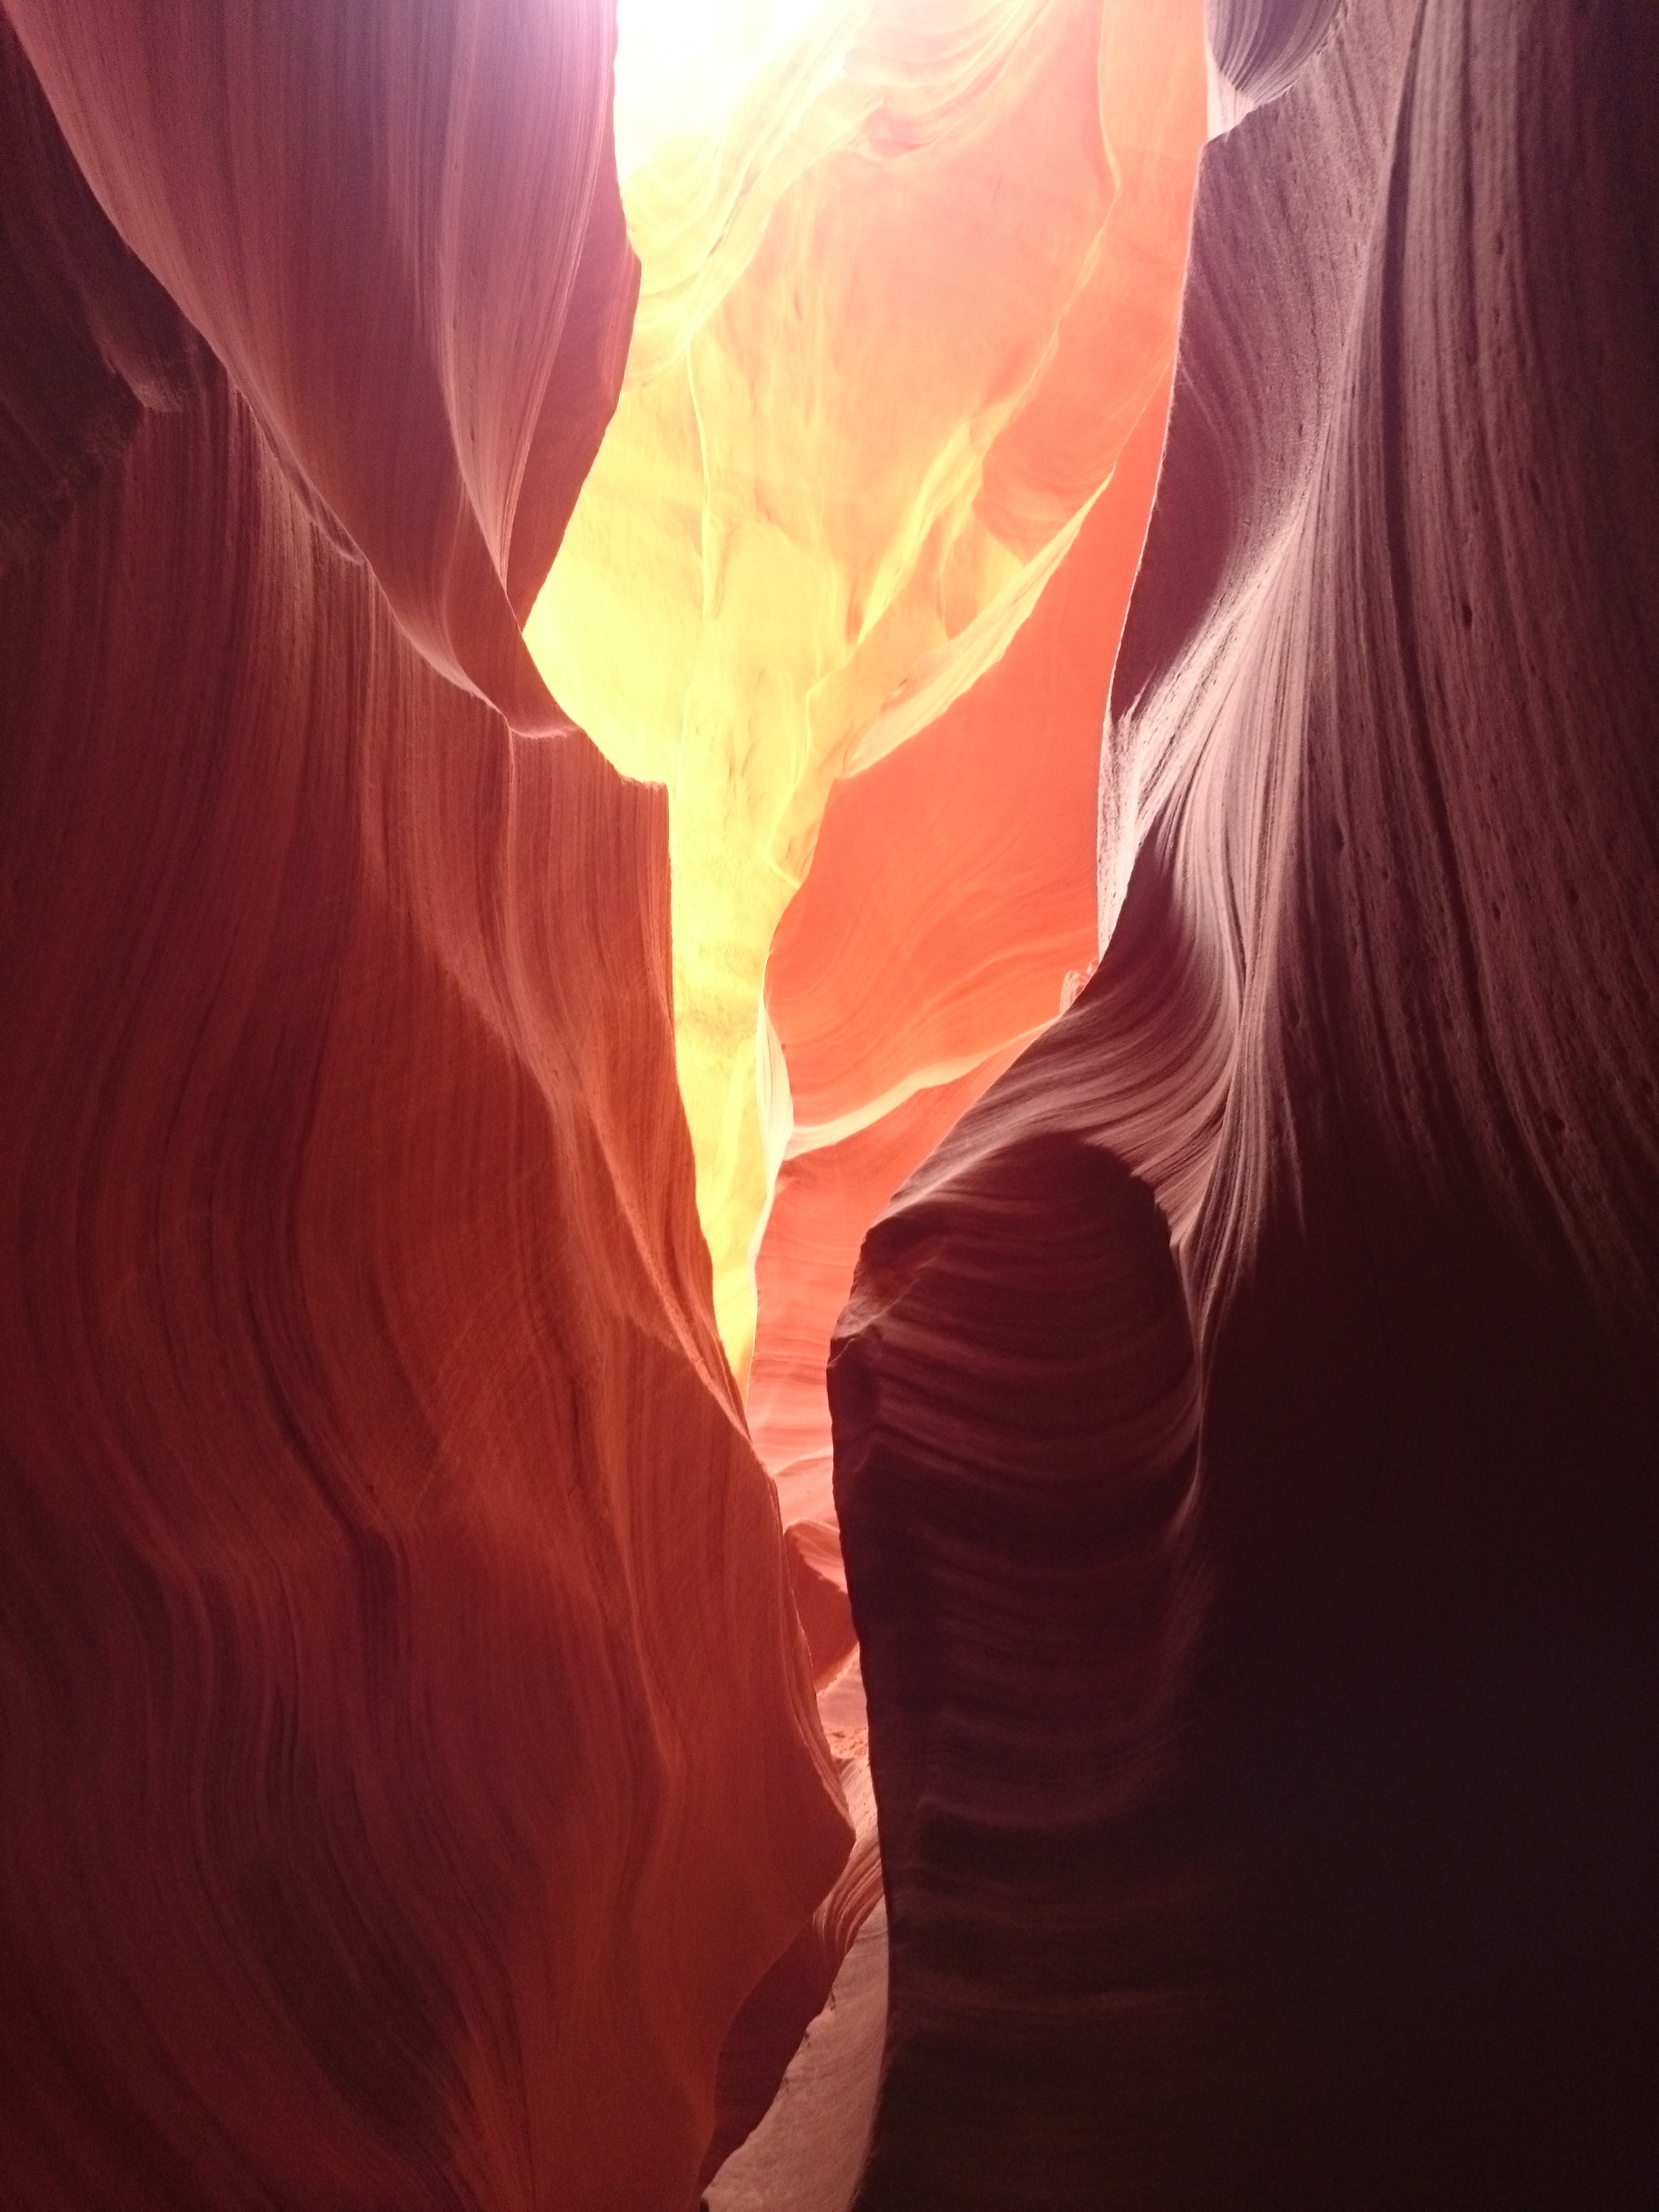
sunlight, flower, petal, red, color, antelope canyon, organ, grand circle, art forms in nature